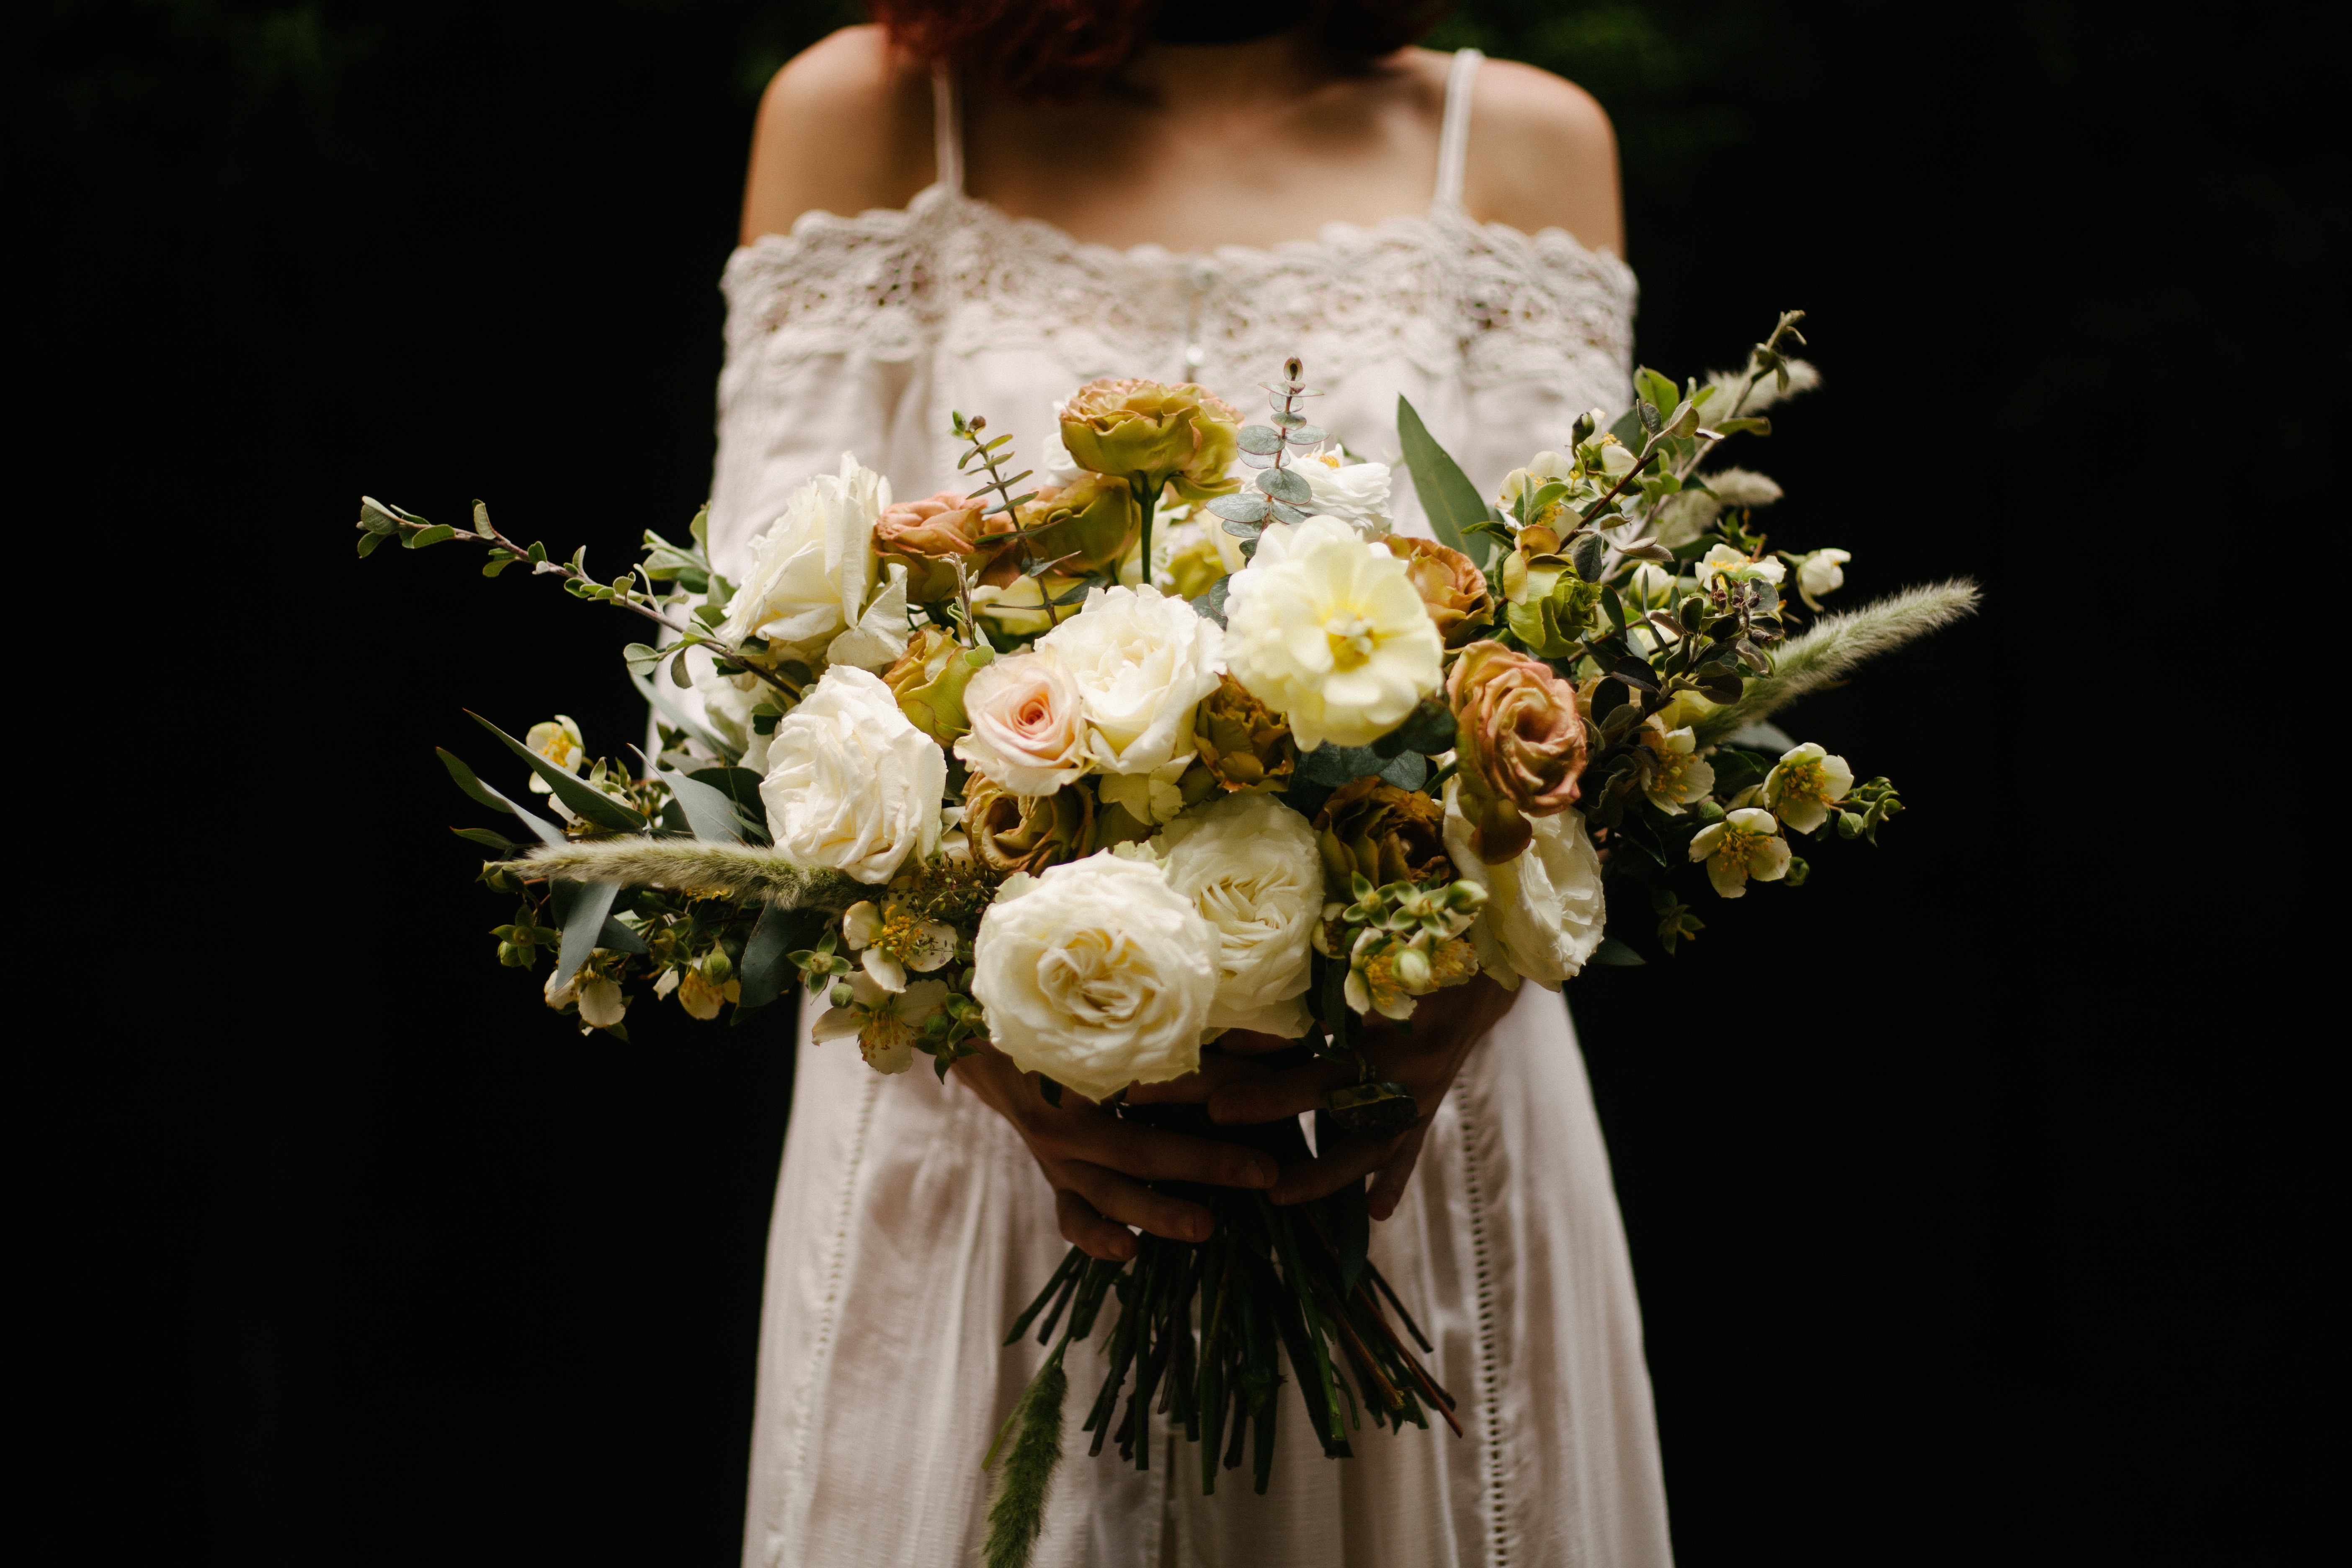
plant, woman, photography, flower, spring, yellow, wedding, bride, groom, flora, ceremony, dress, floristry, gown, flower bouquet, floral design, flower arranging